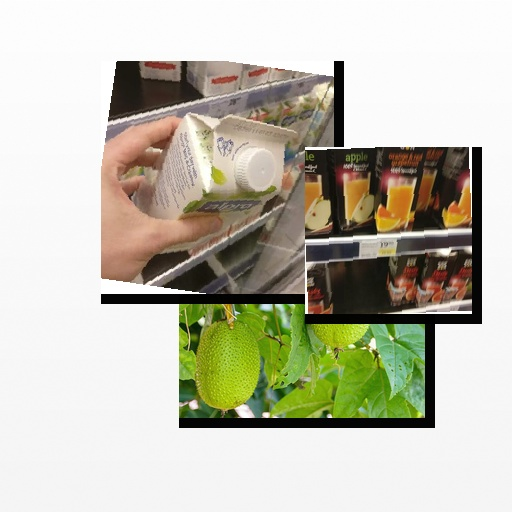
Food items: spiny_gourd, orange_red_grapefruit_juice, soyghurt